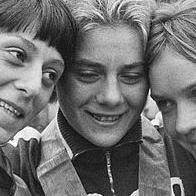
Age: 19